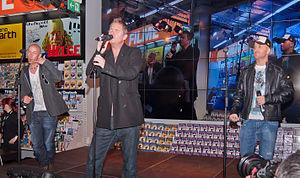
East 17 est un boys band anglais créé dans les années 1990 ; leur nom vient du code postal de Walthamstow, dans la banlieue de Londres d'où sont originaires les membres qui composent le groupe : Tony Mortimer, Brian Harvey, John Hendy et Terry Coldwell.